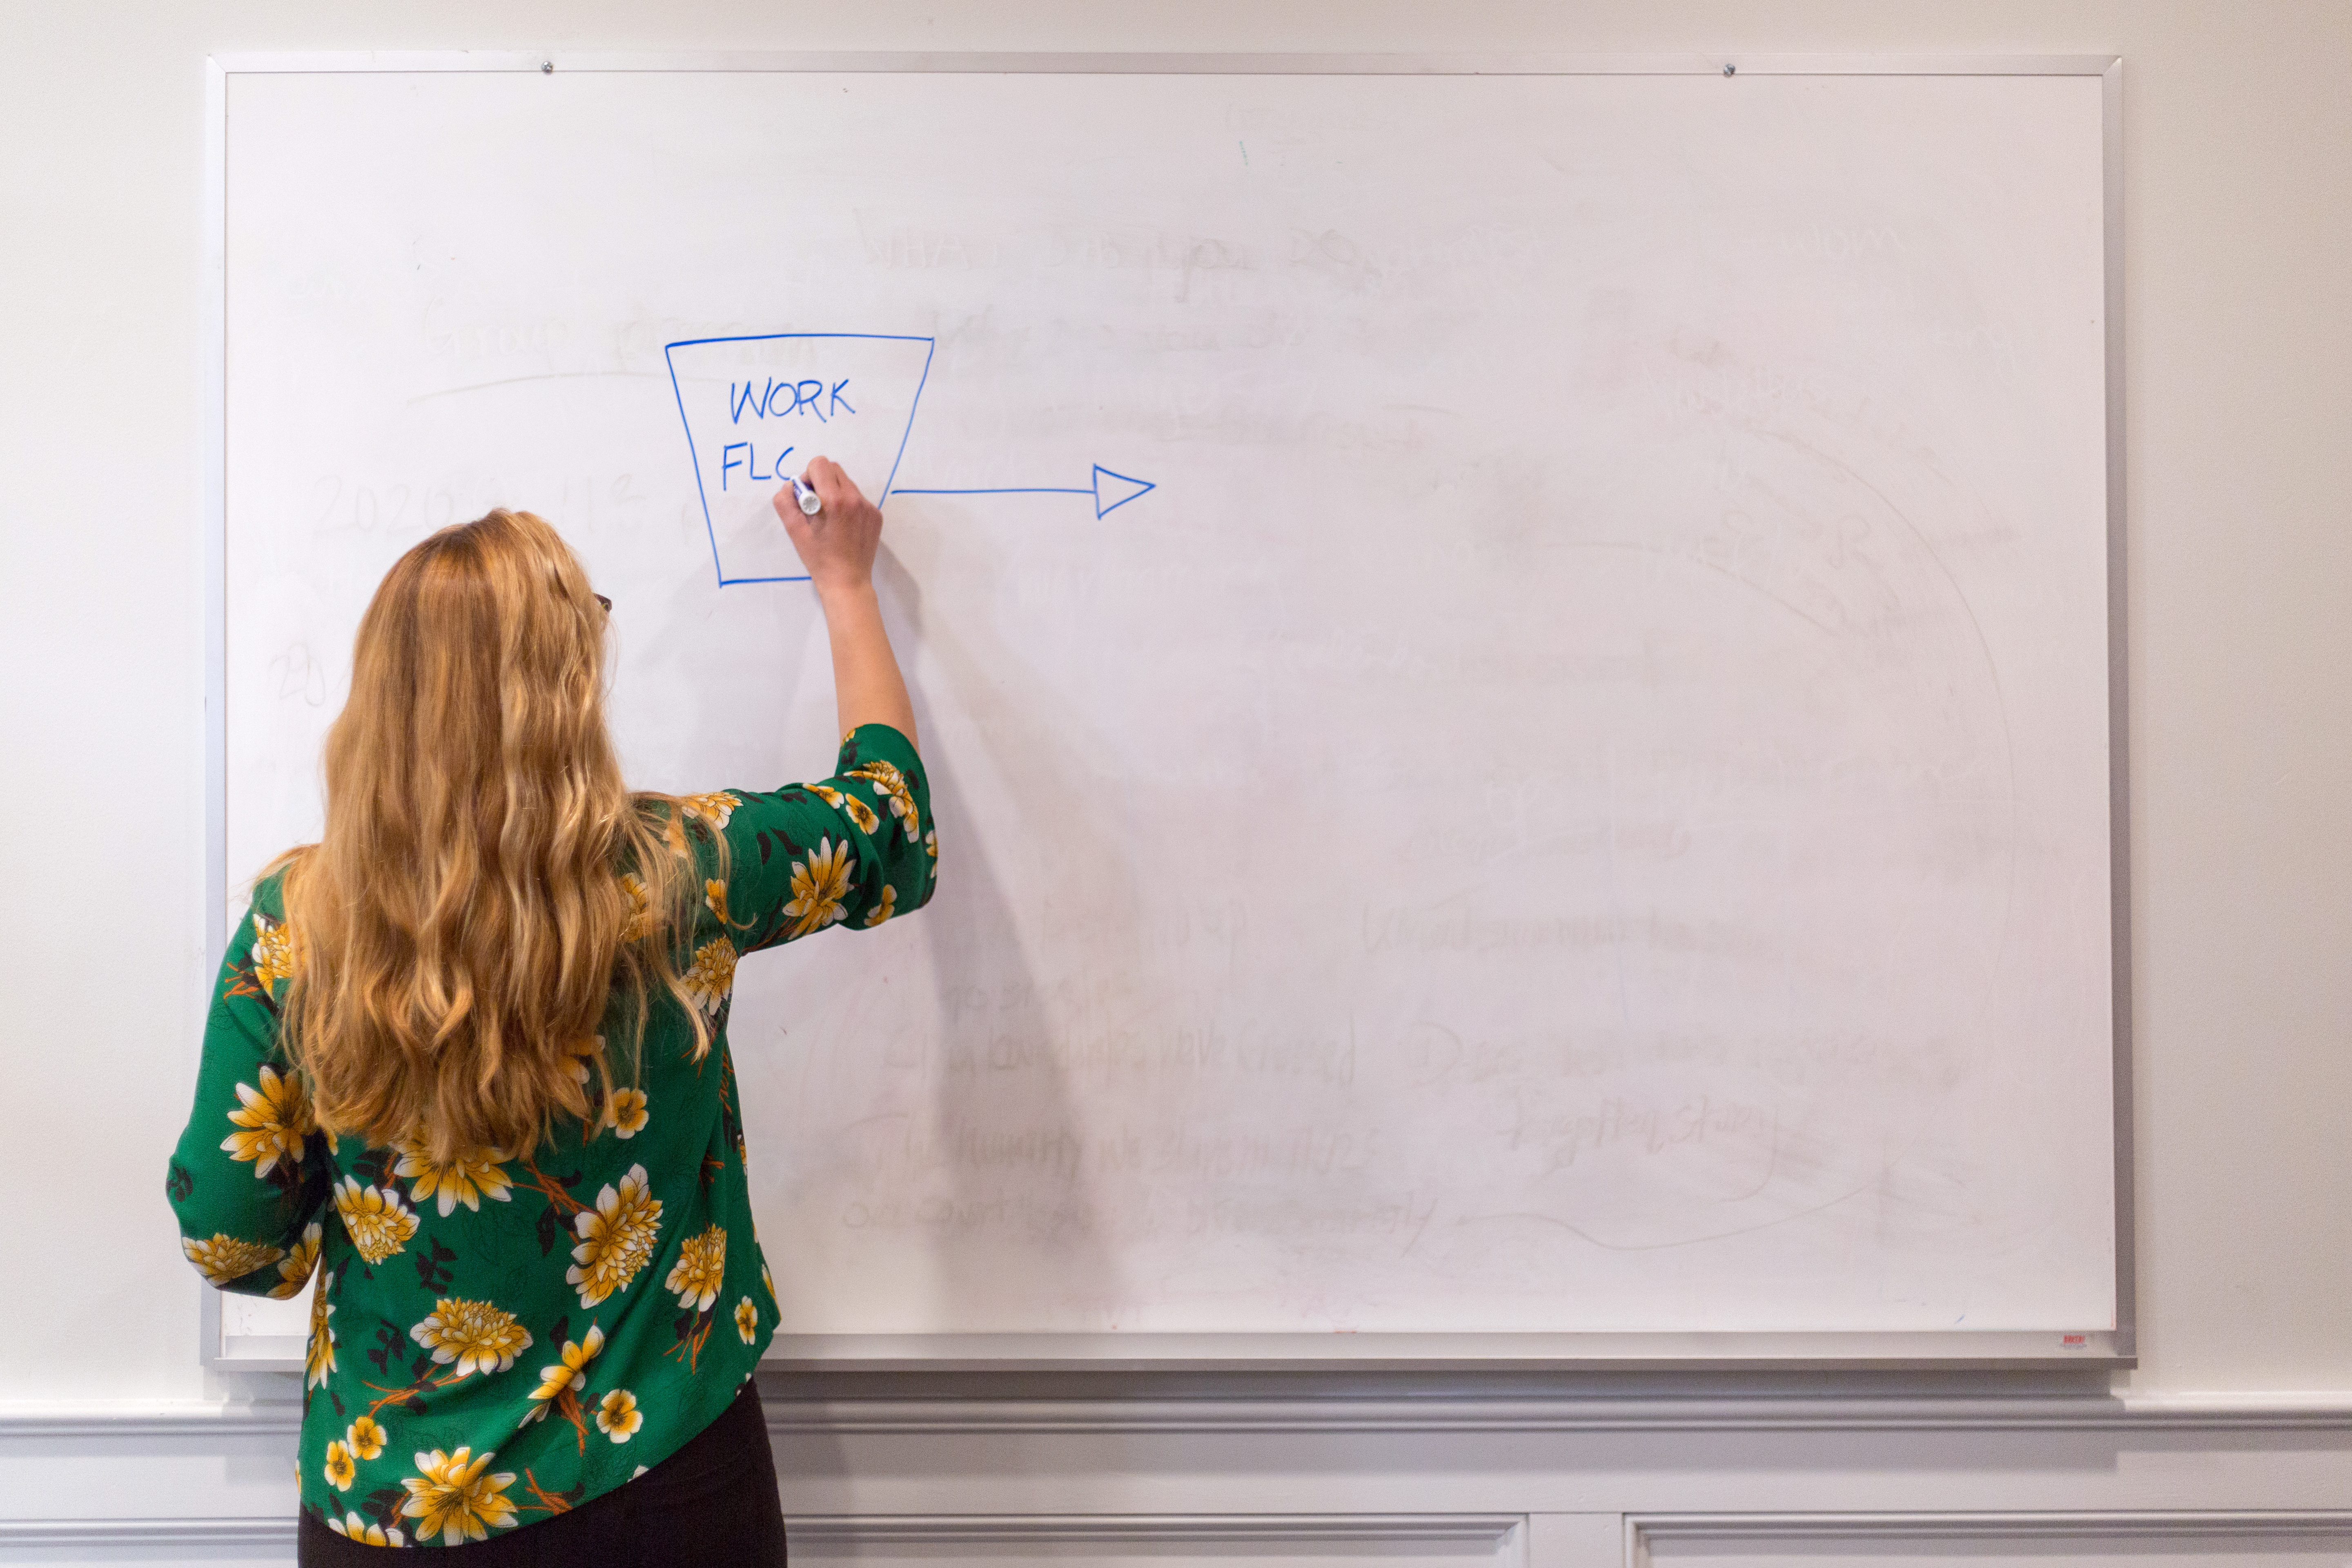
green, wall, room, whiteboard, design, visual arts, photography, art, illustration, child, pattern, glass, drawing, office supplies, writing